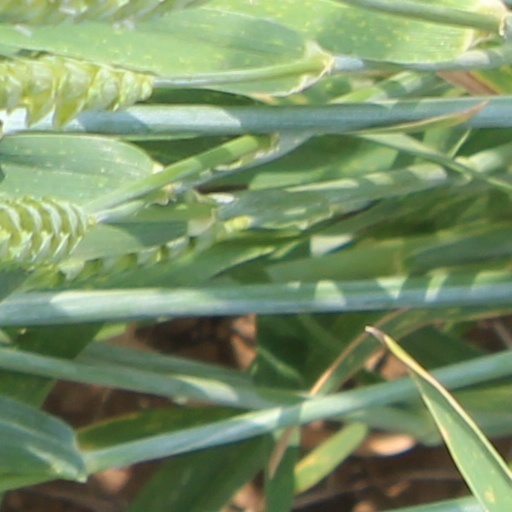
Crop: wheat